2014 European Parliament election in the United Kingdom

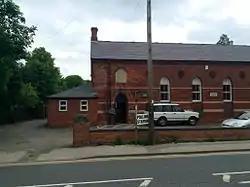
Polling station in Gosberton in Lincolnshire within the East Midlands constituency on 22 May 2014

The United Kingdom elected 73 Members of the European Parliament using proportional representation. The United Kingdom was divided into twelve multi-member constituencies. The eleven of these regions which form Great Britain used a closed-list party list system method of proportional representation, calculated using the D'Hondt method. Northern Ireland used the Single transferable vote (STV). As a result of the Treaty of Lisbon coming into force, the UK became entitled to a 73rd MEP as from November 2011. The Electoral Commission performed a reallocation in keeping with the same procedures it used to allocate 72 MEPs; an extra Conservative MEP was allocated to the West Midlands constituency, based on the 2009 vote, and was enshrined in the European Union Act 2011 as an amendment of the European Parliamentary Elections Act 2002.